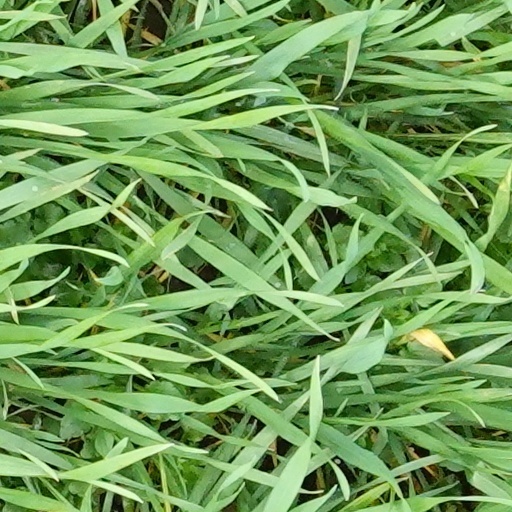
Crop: wheat